Demetrio Albertini

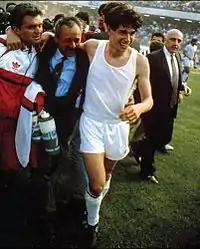
Albertini celebrates winning the 1991–92 Serie A title with AC Milan

Albertini won many titles during his years at Milan, and claimed three successive Serie A titles in 1992, 1993 and 1994, and he also managed to capture two further "scudetti" in 1996 and 1999. In addition, he made 41 Champions League appearances, helping the Rossoneri to reach three consecutive finals between 1993 and 1995, lifting the trophy in 1994. He also won two UEFA Super Cups, three Italian Super Cups, and an Intercontinental Cup during his time at the club. Albertini remained at Milan until 2002, when his manager and former mentor Carlo Ancelotti preferred to play the emerging Andrea Pirlo in his position. During his time at the club, he managed 28 goals in 406 appearances; he also scored a personal record of 8 goals during the 1996–97 season.